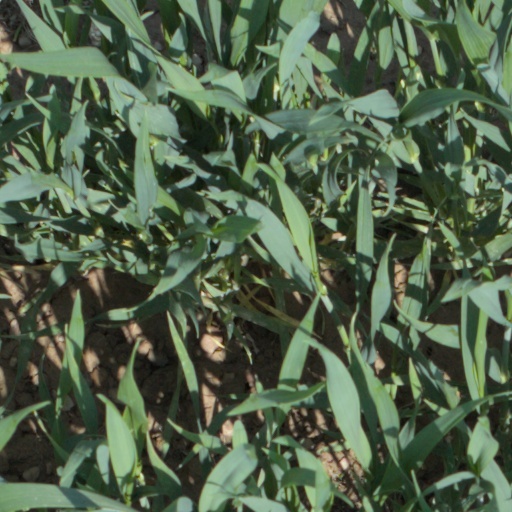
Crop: wheat